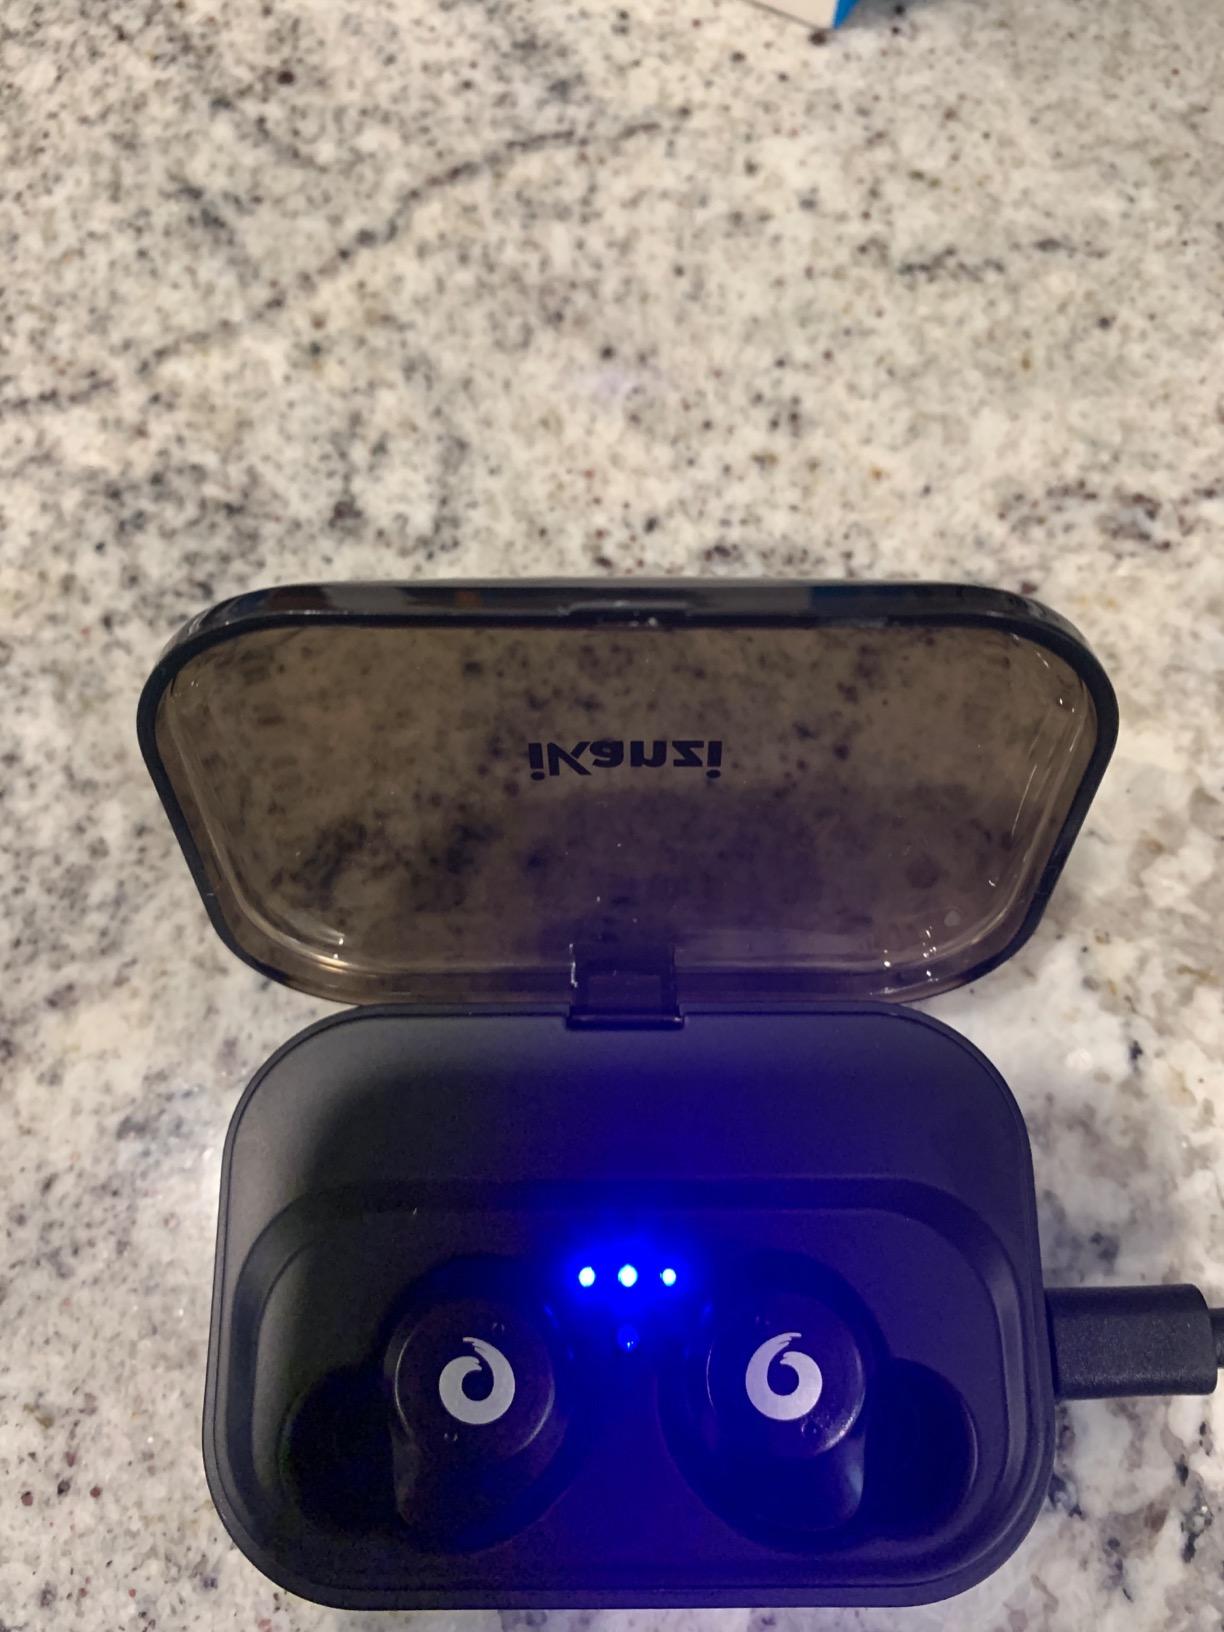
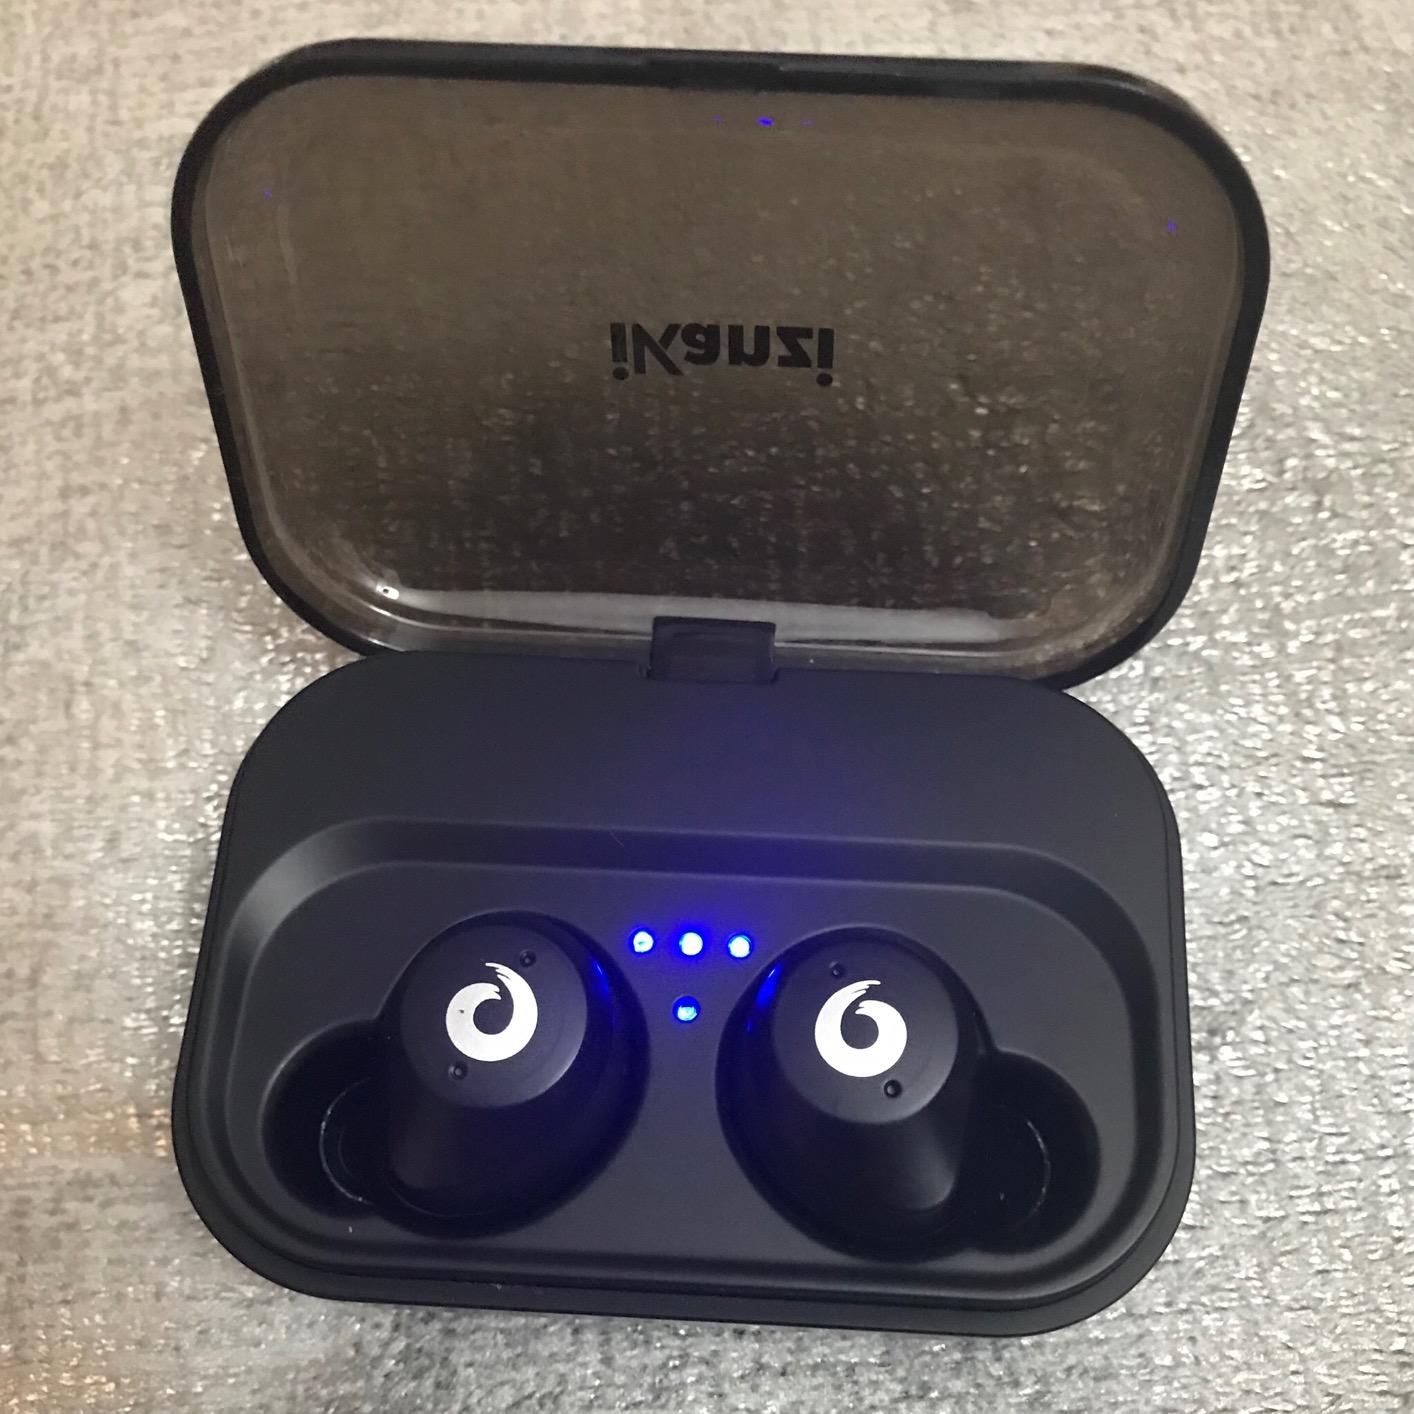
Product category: earbuds
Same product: yes